Our Lady of Ipswich

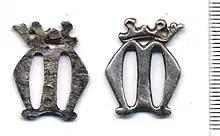
Tudor English pilgrim badge with "M" for Mary

For centuries, England has been known as 'Our Lady's Dowry'. Anglo-Saxon England sheltered many shrines to the Virgin Mary: shrines were dedicated to her at Glastonbury in 540, Evesham in 702, Tewkesbury in 715, Canterbury in 866, Willesden in 939, Abingdon before 955, Ely in 1020, Coventry in 1043, York in 1050, and Walsingham in 1061. By the High Middle Ages there were sixteen shrines to Mary in Suffolk alone.